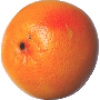
Label: Grapefruit Pink 1